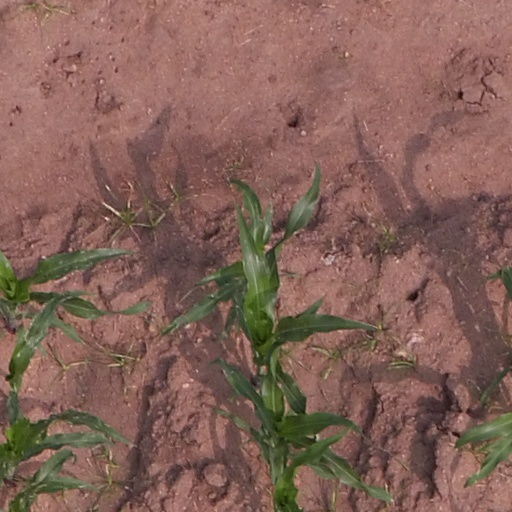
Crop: maize; corn